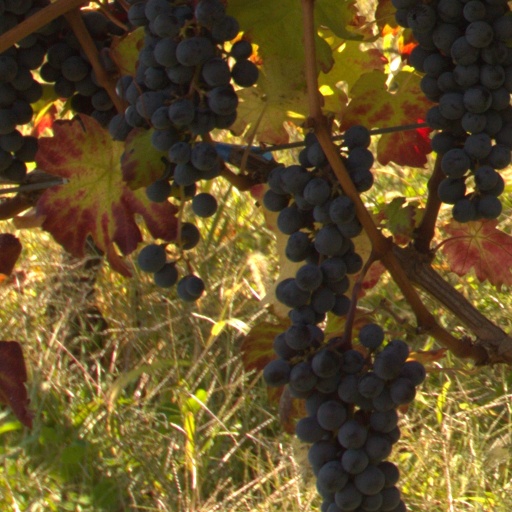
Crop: grape